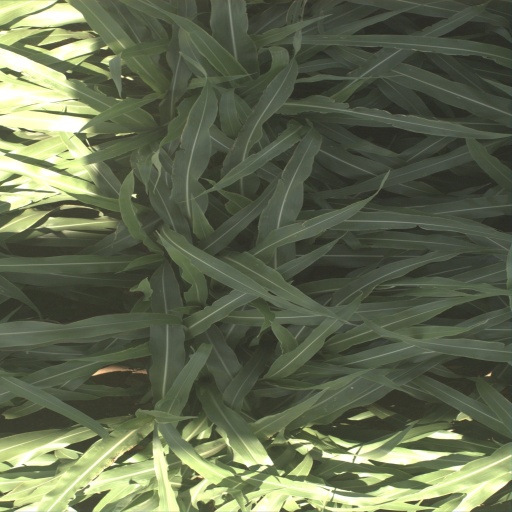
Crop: sorghum